Russell Ebert

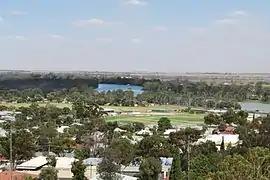
Ebert was born in Berri, South Australia, a town on the River Murray.

The fourth of six children of Doreen and Albert Ebert, Russell was born in the South Australian river town of Berri. Russell's father Albert was a footballer with the Alawoona Football Club and captain coached the team to a premiership in 1953. At eight years old Ebert was in the crowd when Port Adelaide defeated Norwood in the 1957 SANFL Grand Final.